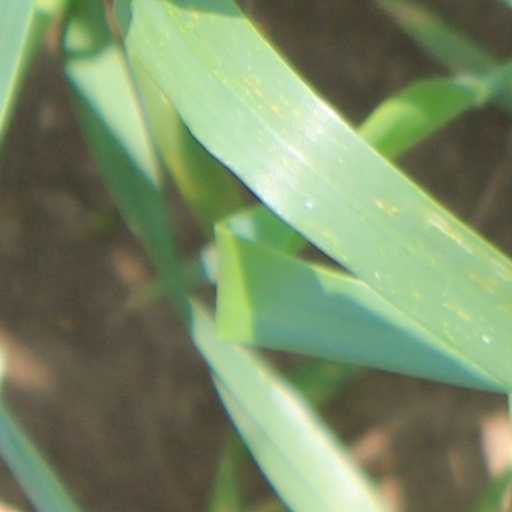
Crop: wheat